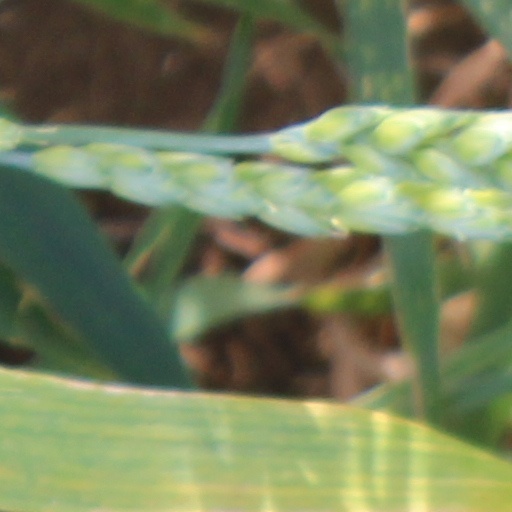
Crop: wheat